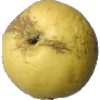
Label: golden_apple